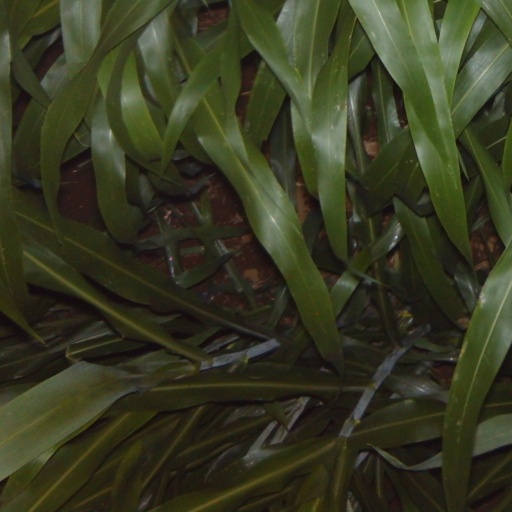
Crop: sorghum